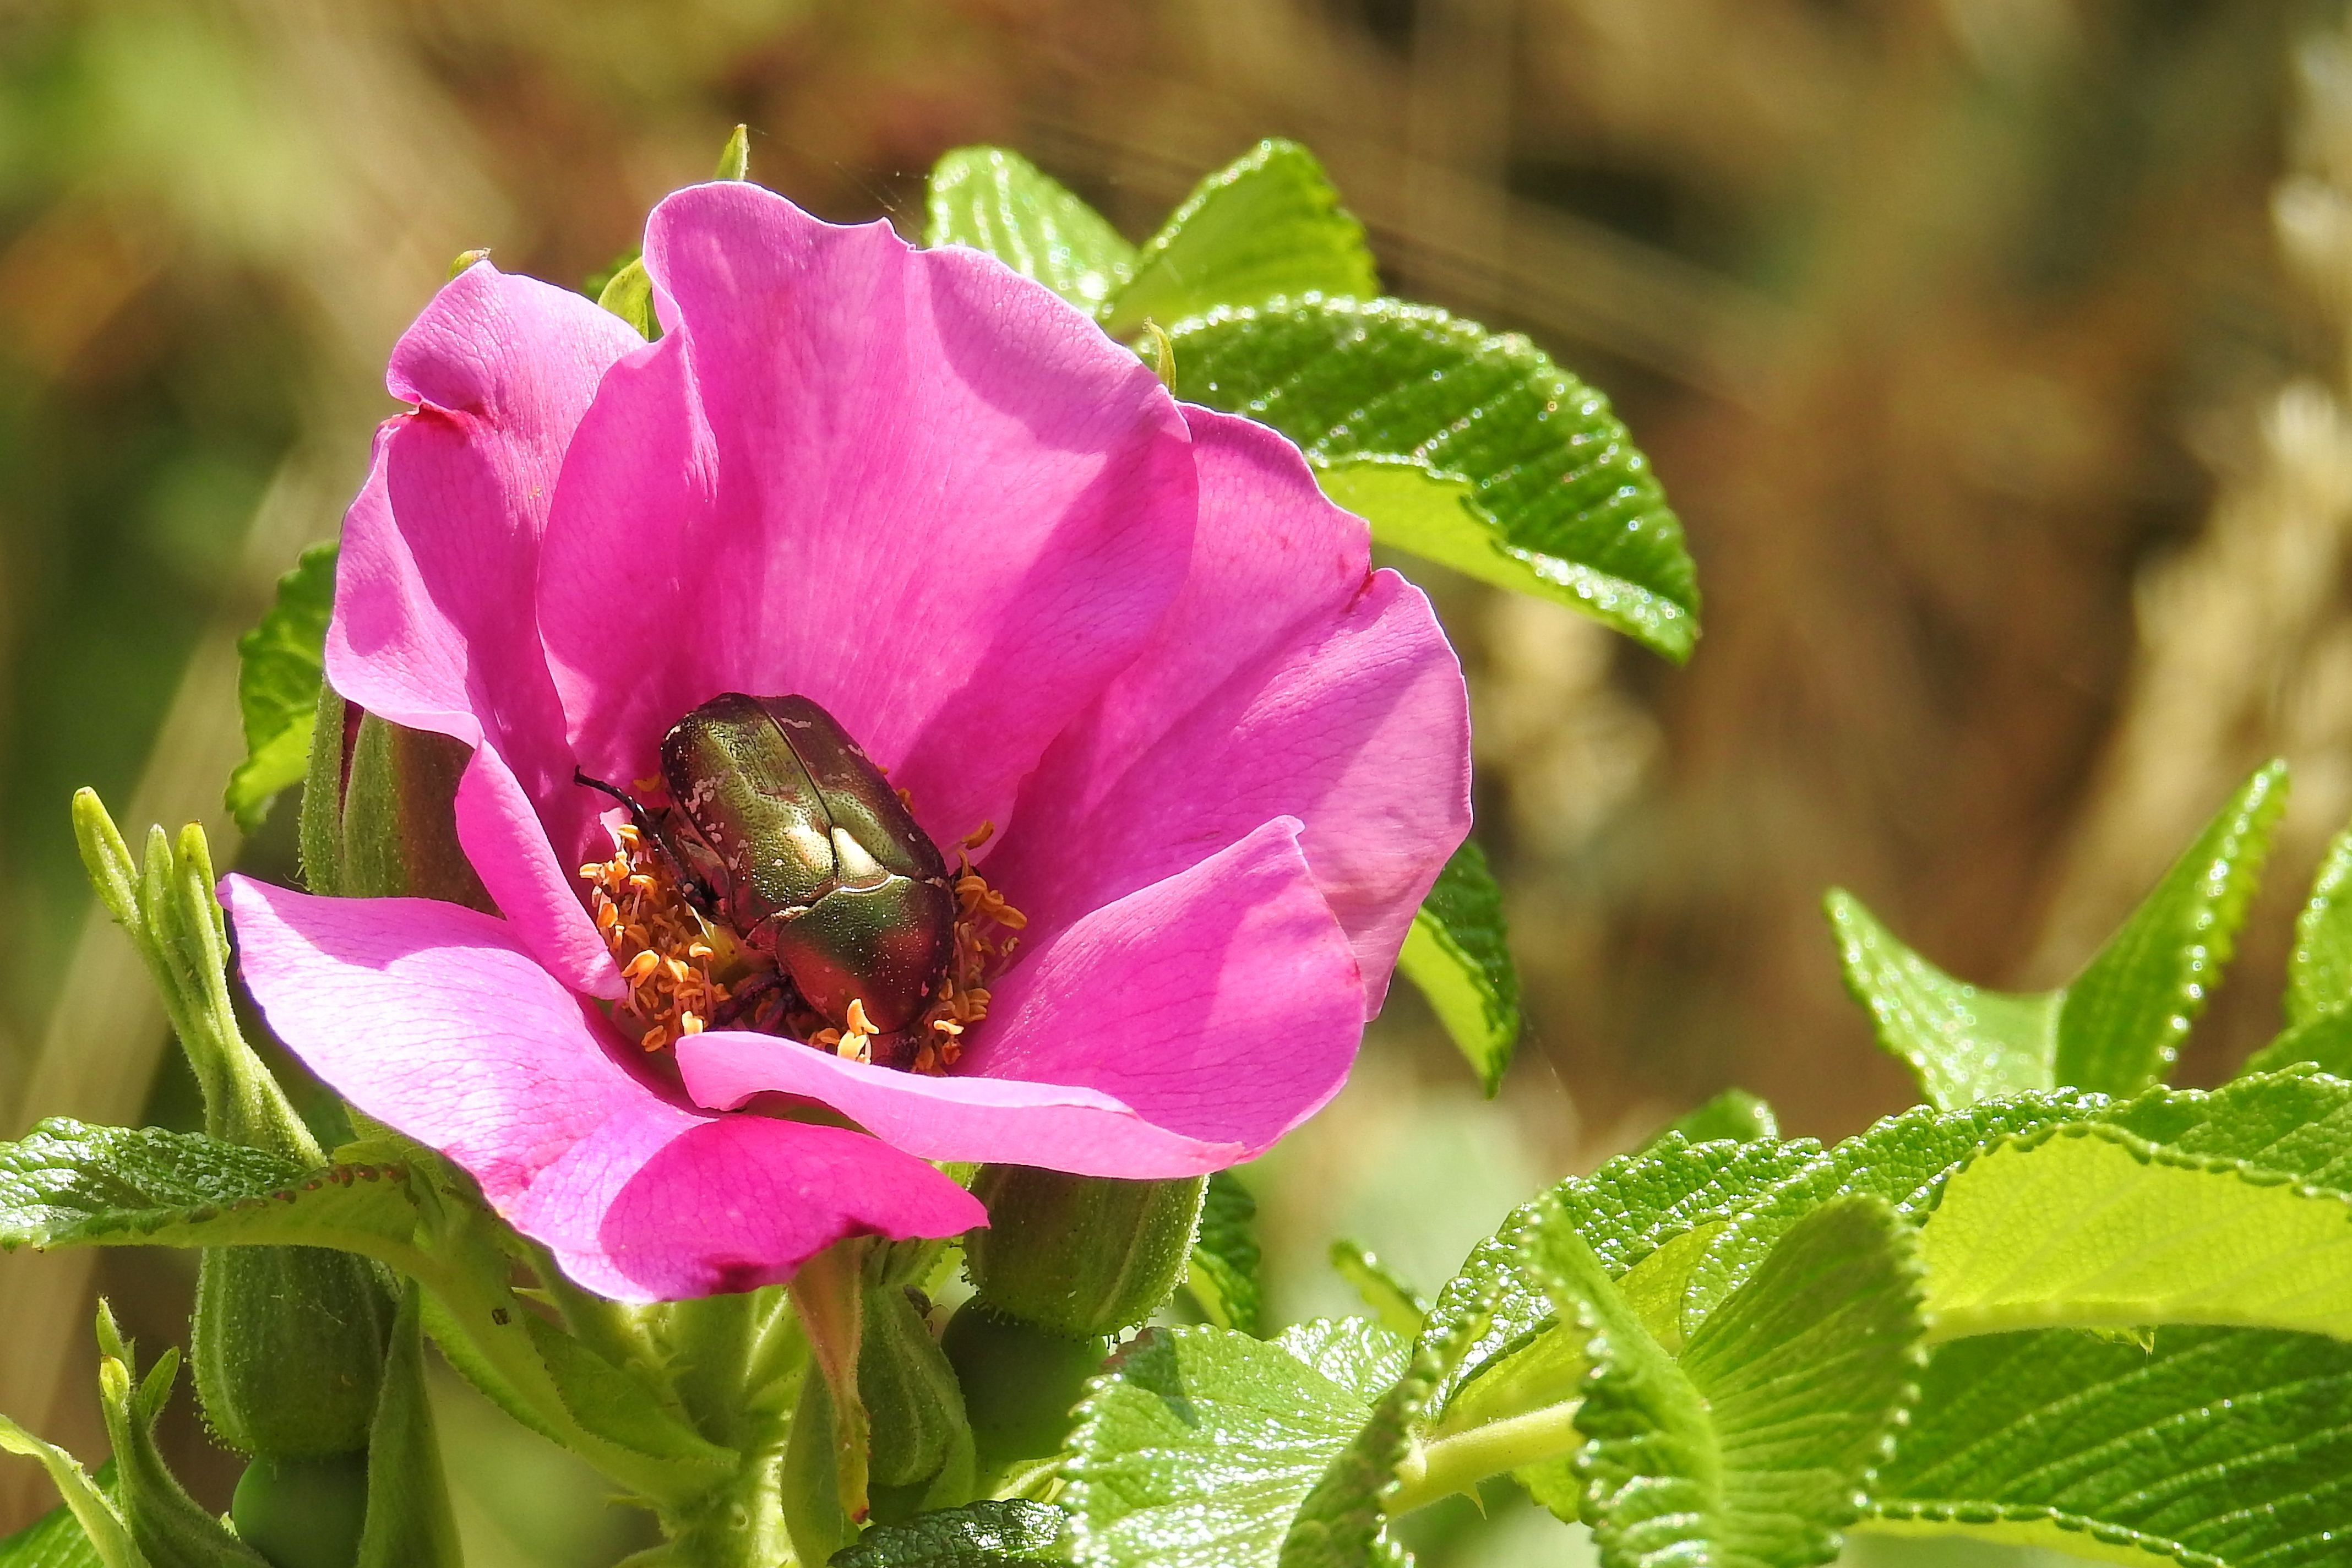
nature, blossom, plant, flower, petal, bloom, bush, rose, insect, botany, garden, pink, flora, invertebrate, wildflower, bee, beetle, nectar, wild rose, macro photography, flowering plant, garden roses, rose family, land plant, membrane winged insect